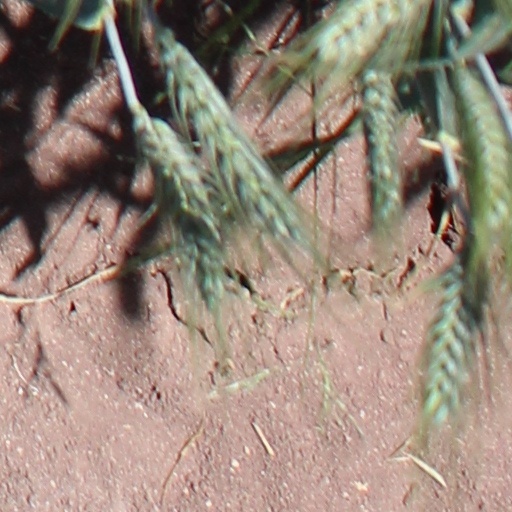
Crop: wheat